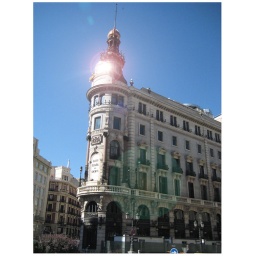
You can just make out the elephant heads above the ground floor.